Frances Cluett

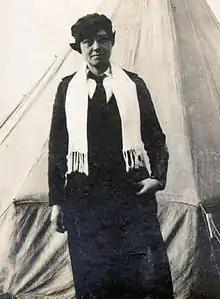

Frances Cluett (June 25, 1883 – November, 1969) was an army nurse and educator from Newfoundland, noted for her service during World War I, and especially for her many letters back home beginning in 1916 that conveyed the eye-opening experiences of a young woman leaving home for the first time and explaining in vivid detail the horrors of war.